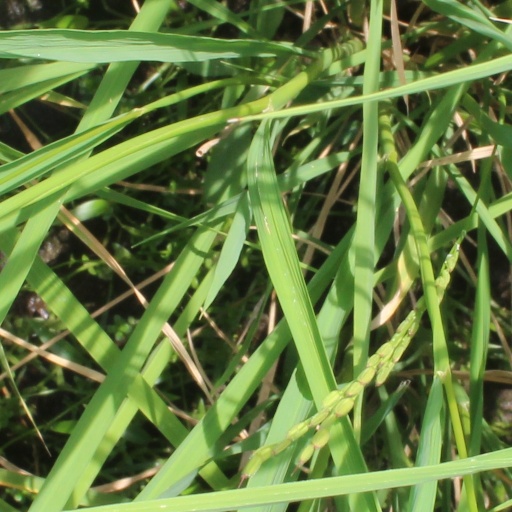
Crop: rice